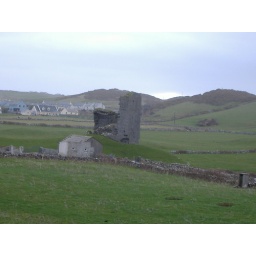
Ruins of a castle right in our backyard! Literally! This was taken from our bedroom window